Compositing manager

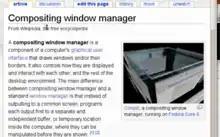
The magnification effect in Compiz (click image to view in scale)

Vector graphics, such as TrueType fonts and 3D-accelerated elements, can be expanded without degradation (usually due to aliasing). A screen magnifier enlarges an area of the screen, making portions of text easier to read – whether to prevent eye strain, for the visually impaired, or simply at a distance. Zoom effects such as the fish eye magnifier and zoom desktop effects provide this functionality.